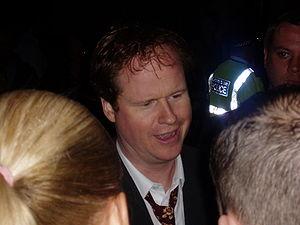
Joss Whedon est un producteur, réalisateur et scénariste américain né le 23 juin 1964 à New York. Il est le créateur des séries télévisées Buffy contre les vampires, Angel, Firefly, Dollhouse et Marvel : Les Agents du SHIELD, et a fondé la société Mutant Enemy. Il est également le réalisateur des films Avengers et Avengers : L'Ère d'Ultron, qui font tous deux partie des dix plus grands succès commerciaux de l'histoire du cinéma, ainsi que le scénariste de plusieurs comics.